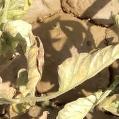
Crop: Tomato
Condition: mite-d